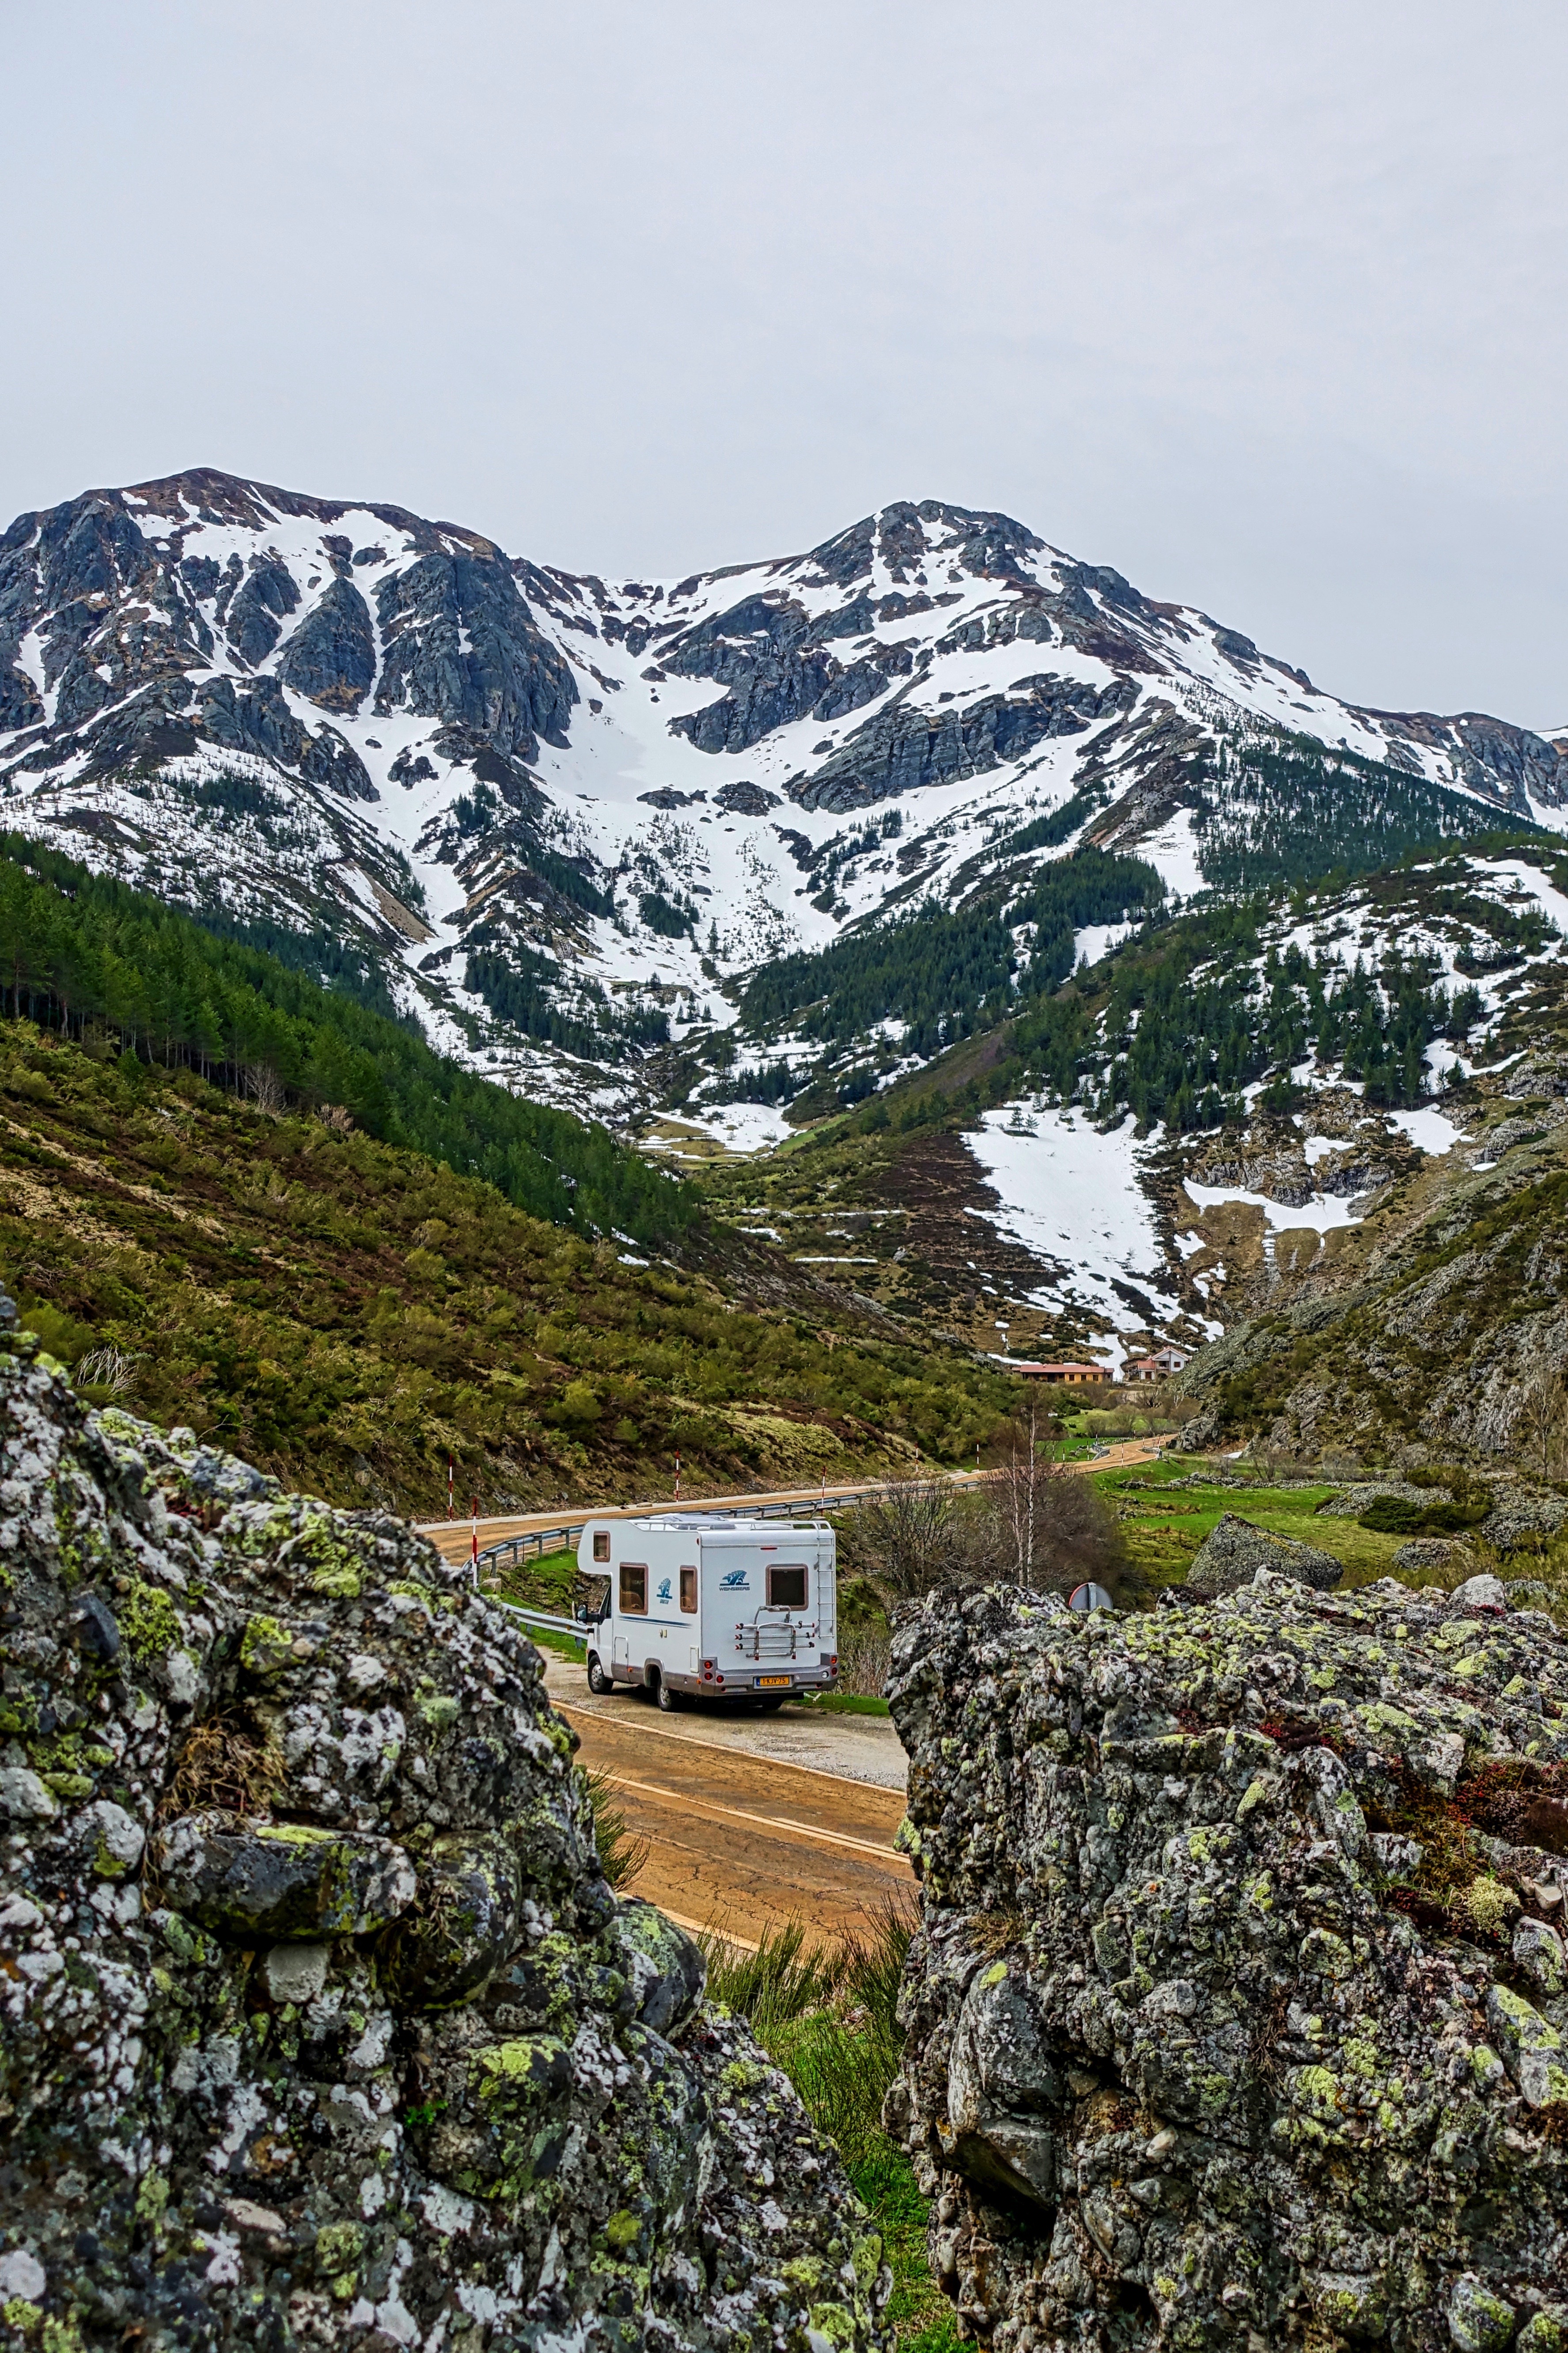
landscape, nature, rock, wilderness, walking, mountain, snow, road, hiking, trail, hill, adventure, van, mountain range, travel, camping, highland, ridge, summit, camper, mountains, alps, backpacking, plateau, fell, motorhome, rv, landform, recreational, mountain pass, geographical feature, mountainous landforms